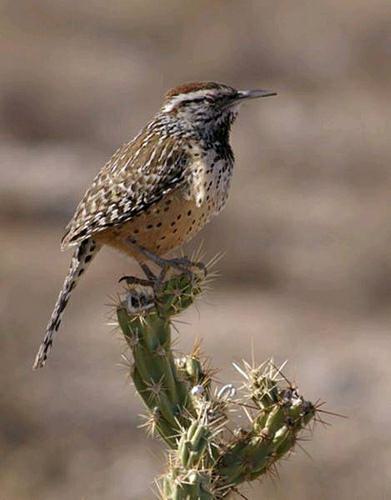
A photo of a cactus wren